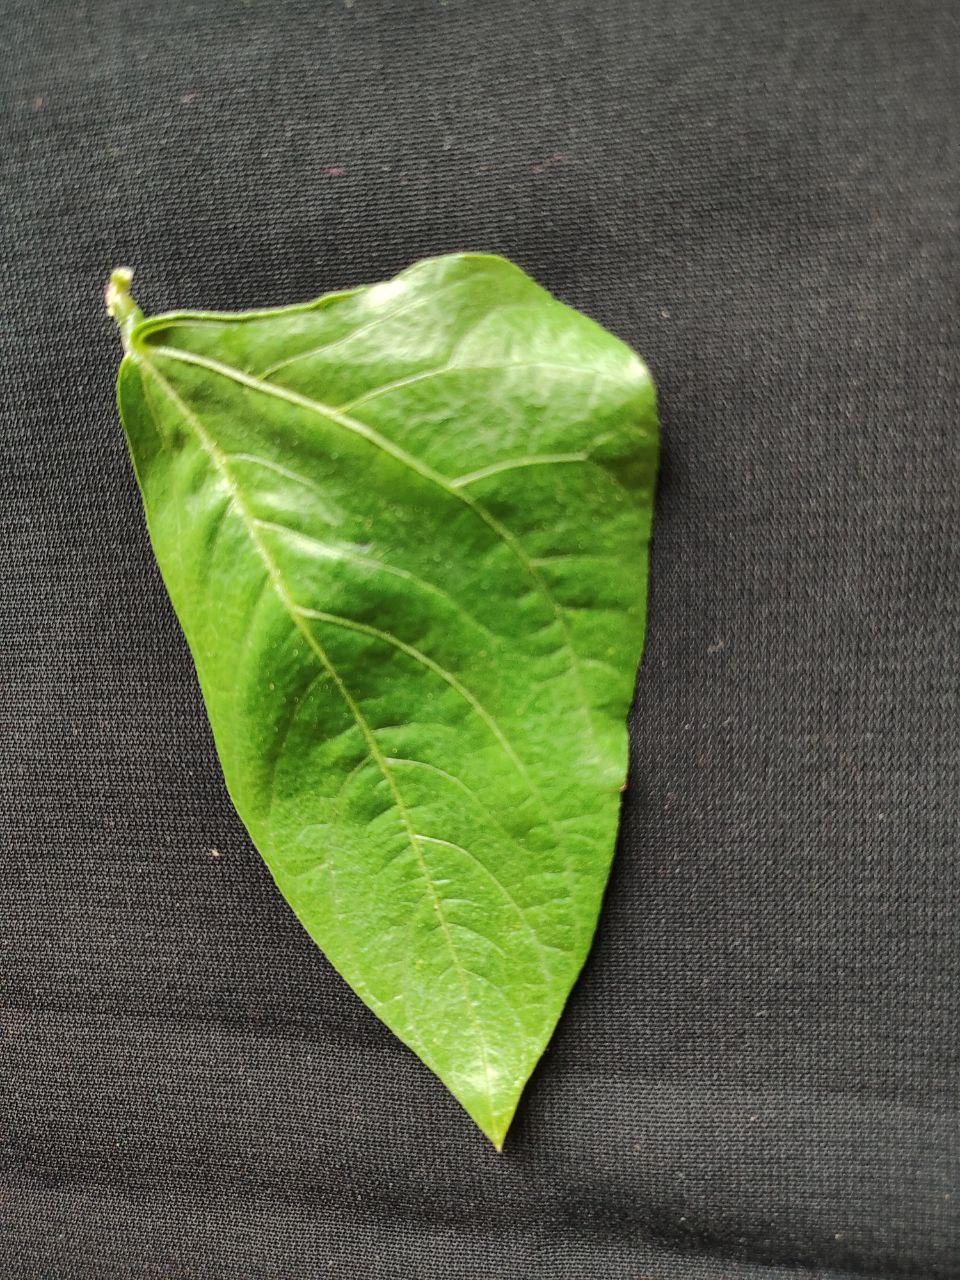
Crop: cowpea
Leaf condition: Fresh Leaf